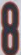
Number: 8